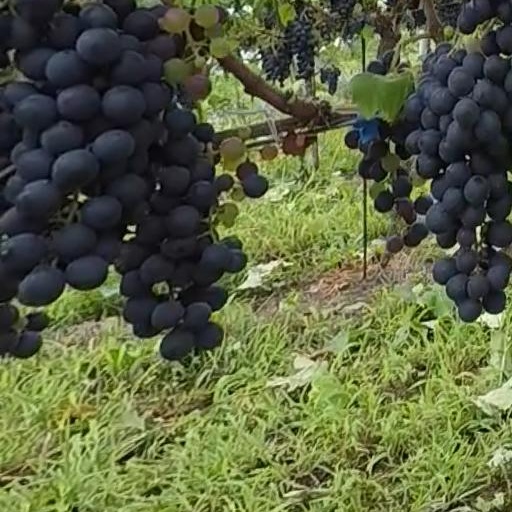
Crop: grape